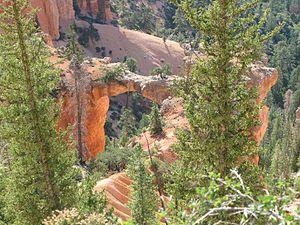
Parc national de Bryce Canyon, Utah, USA
Le parc national de Bryce Canyon est un parc national américain situé dans le Sud de l'Utah.